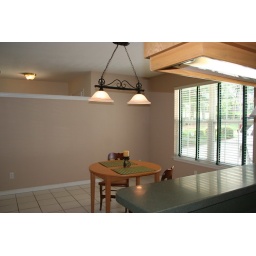
Small staging table in huge dining area adjacent to kitchen